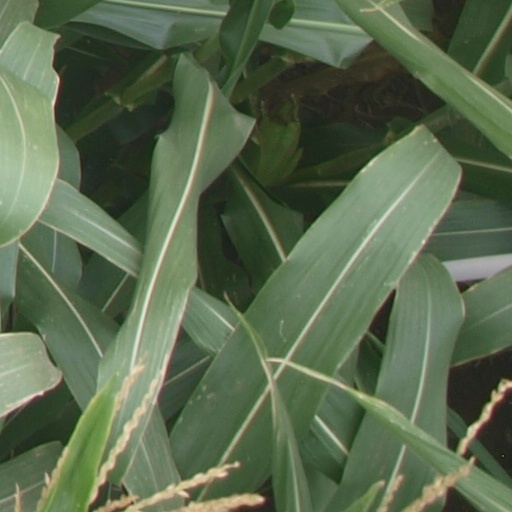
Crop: maize; corn